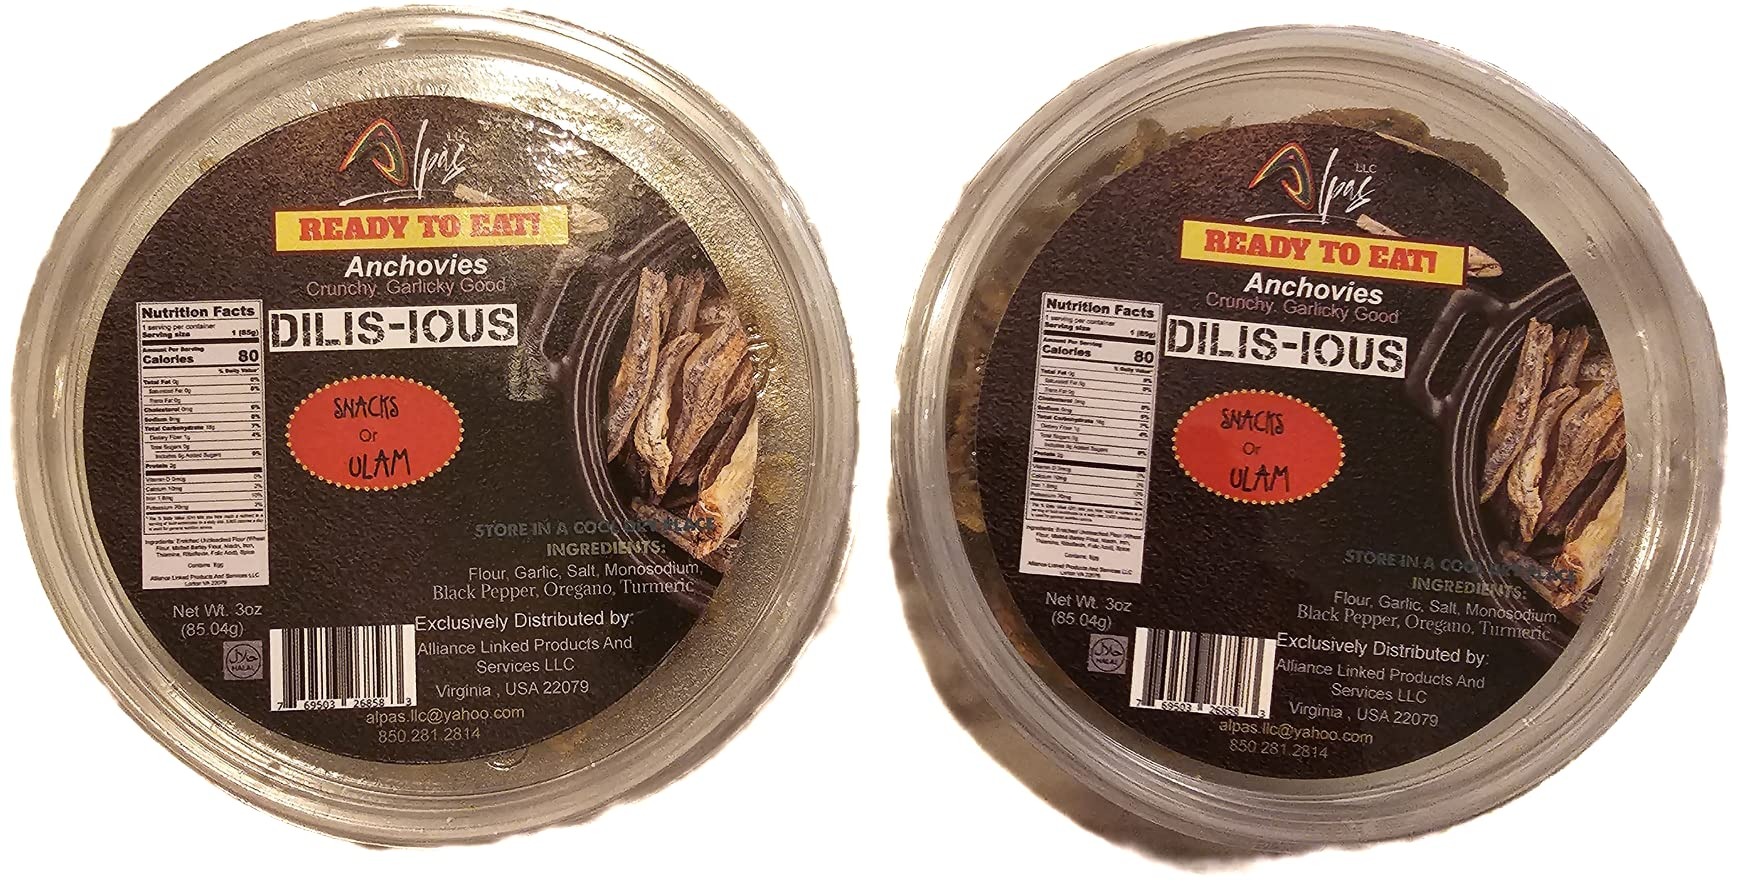
Item Name: Pack of 2 DILIS-IOUS Ready to Eat Anchovies-Dilis (Snacks or ULAM) 85.04g Net wt. 3oz
Value: 1.0
Unit: Ounce

Price: 13.99